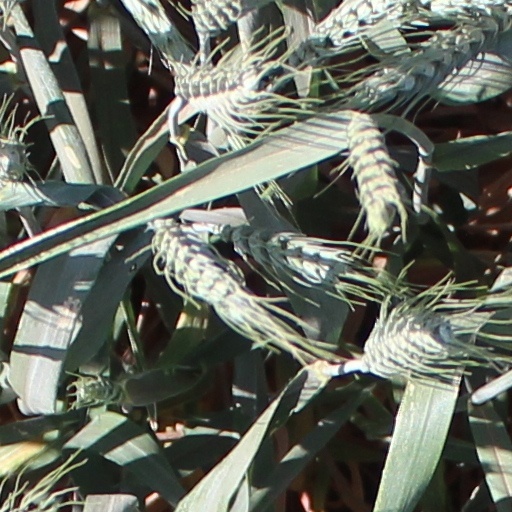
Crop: wheat